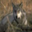
Label: wolf